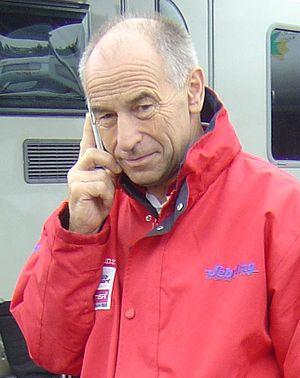
Mücke Motorsport est une écurie de course automobile allemande basée à Berlin et fondée par Peter Mücke en 1998 pour faire courir son fils Stefan Mücke. Elle participe aux championnats DTM, Formule 3 Euro Series, GP3 Series et ADAC Formel Masters.